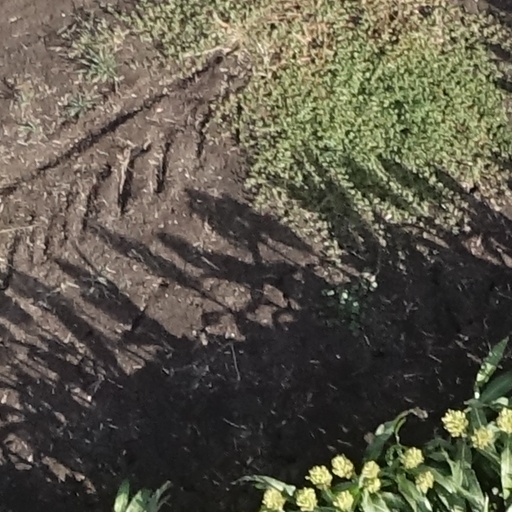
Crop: sorghum